Greg Wilson (gridiron football)

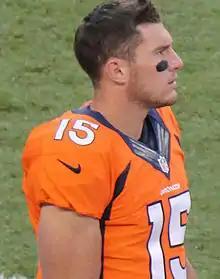
Wilson with the Denver Broncos in 2014

Greg Wilson (born September 14, 1990) is an American former professional football wide receiver.